Holy Smoke!

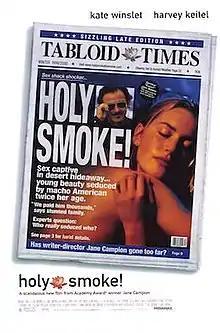
Theatrical release poster

Holy Smoke! is a 1999 independent romantic comedy drama film directed by Jane Campion, and starring Kate Winslet and Harvey Keitel. The plot follows an American exit counselor (Keitel) who attempts to deprogram a young Australian woman (Winslet) who has been indoctrinated into a new age cult in India. Julie Hamilton, Tim Robertson, Daniel Wyllie, and Pam Grier appear in supporting roles.